Aqua Julia

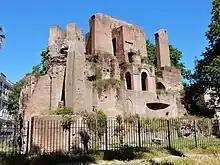
Nymphaeum Alexandri

Some arches remain in the Piazza Guglielmo Pepe, which suggests that a branch ran to the Nymphaeum Alexandri. The identification of this branch with the Aqua Iulia is dependent on the "specus" (channel) that runs upon it being only 0.3 m below the bottom of the specus of the aqueduct at Porta Maggiore, which is at 63.7 m above sea-level. However, the level of the bottom of the Aqua Iulia located just outside Porta Maggiore is given as 57.4 m above sea-level. If this is accurate, the branch must have originated from the Aqua Claudia or the Anio Novus.